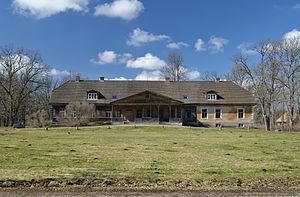
La commune de Roosna-Alliku est une municipalité rurale d'Estonie située dans le Comté de Järva. Elle s'étend sur une superficie de 132 km² et a 1 073 habitants.